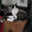
Label: cat